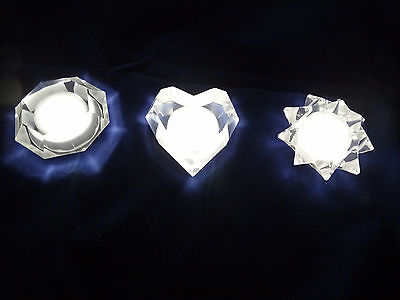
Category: lamp